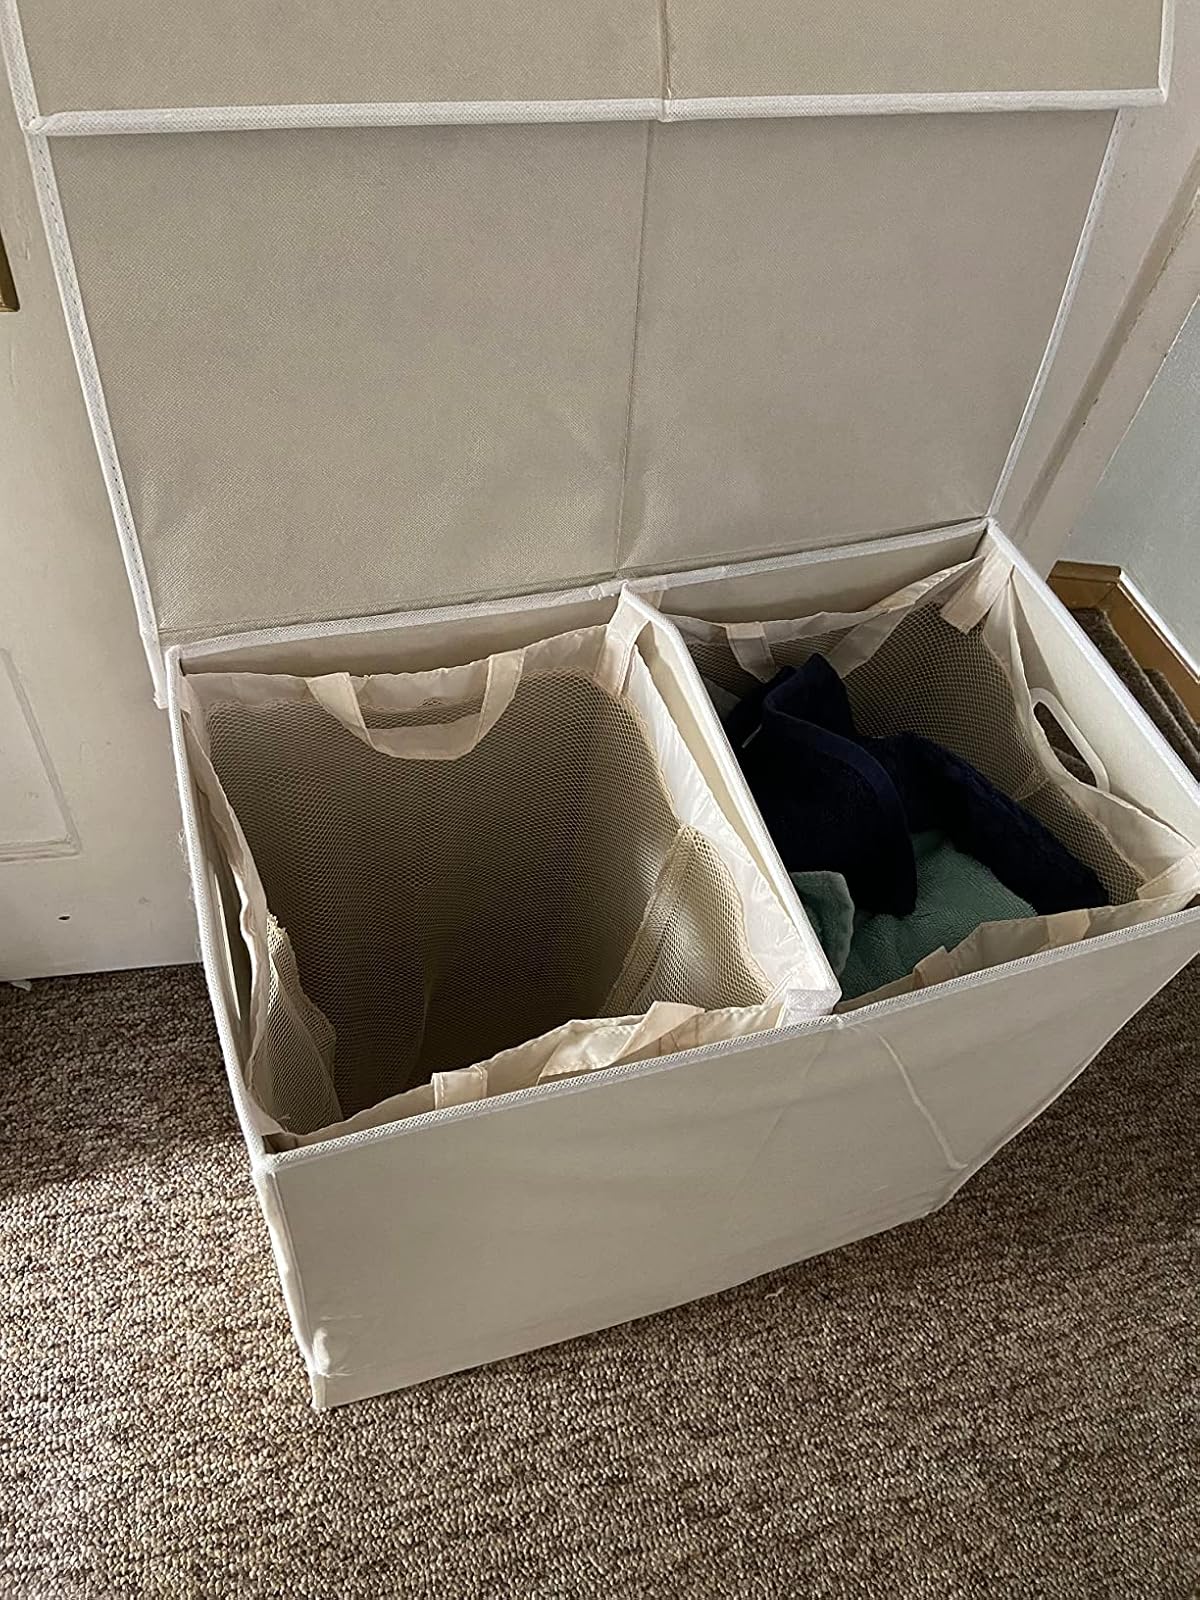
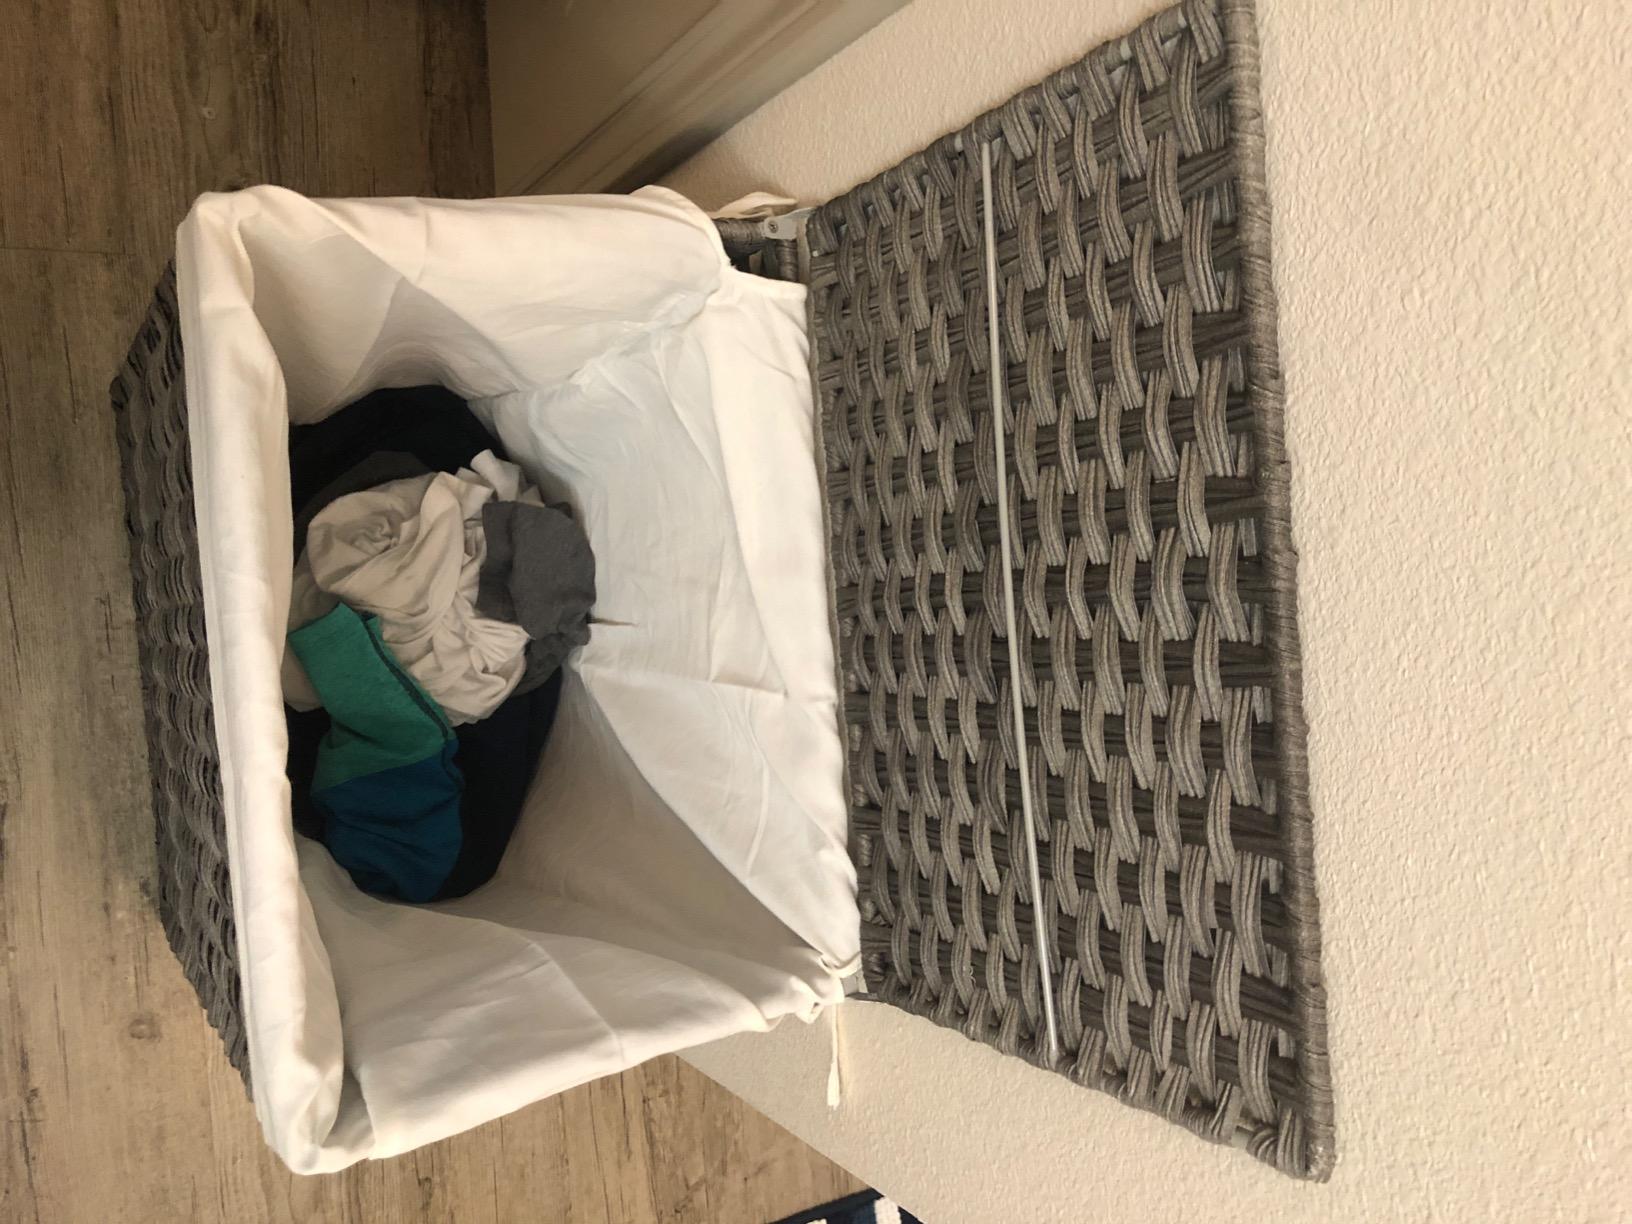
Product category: items_hamper
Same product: no